Jingle Bells

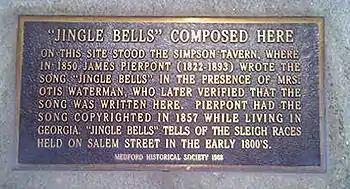
Plaque at 19 High Street, Medford, Massachusetts

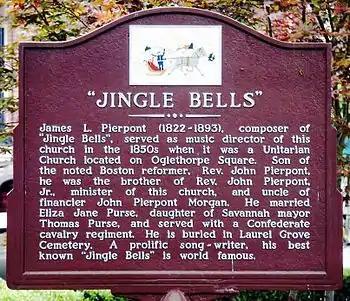
Historical marker in Savannah, Georgia

James Lord Pierpont originally copyrighted the song with the name "The One Horse Open Sleigh" on September 16, 1857. The songwriting credit given was "Song and Chorus written and composed by J. Pierpont." Possibly intended as a drinking song, it did not become a Christmas song until decades after it was first performed. Pierpont dedicated the song to John P. Ordway, Esq., an organizer of a troupe called "Ordway's Aeolians".